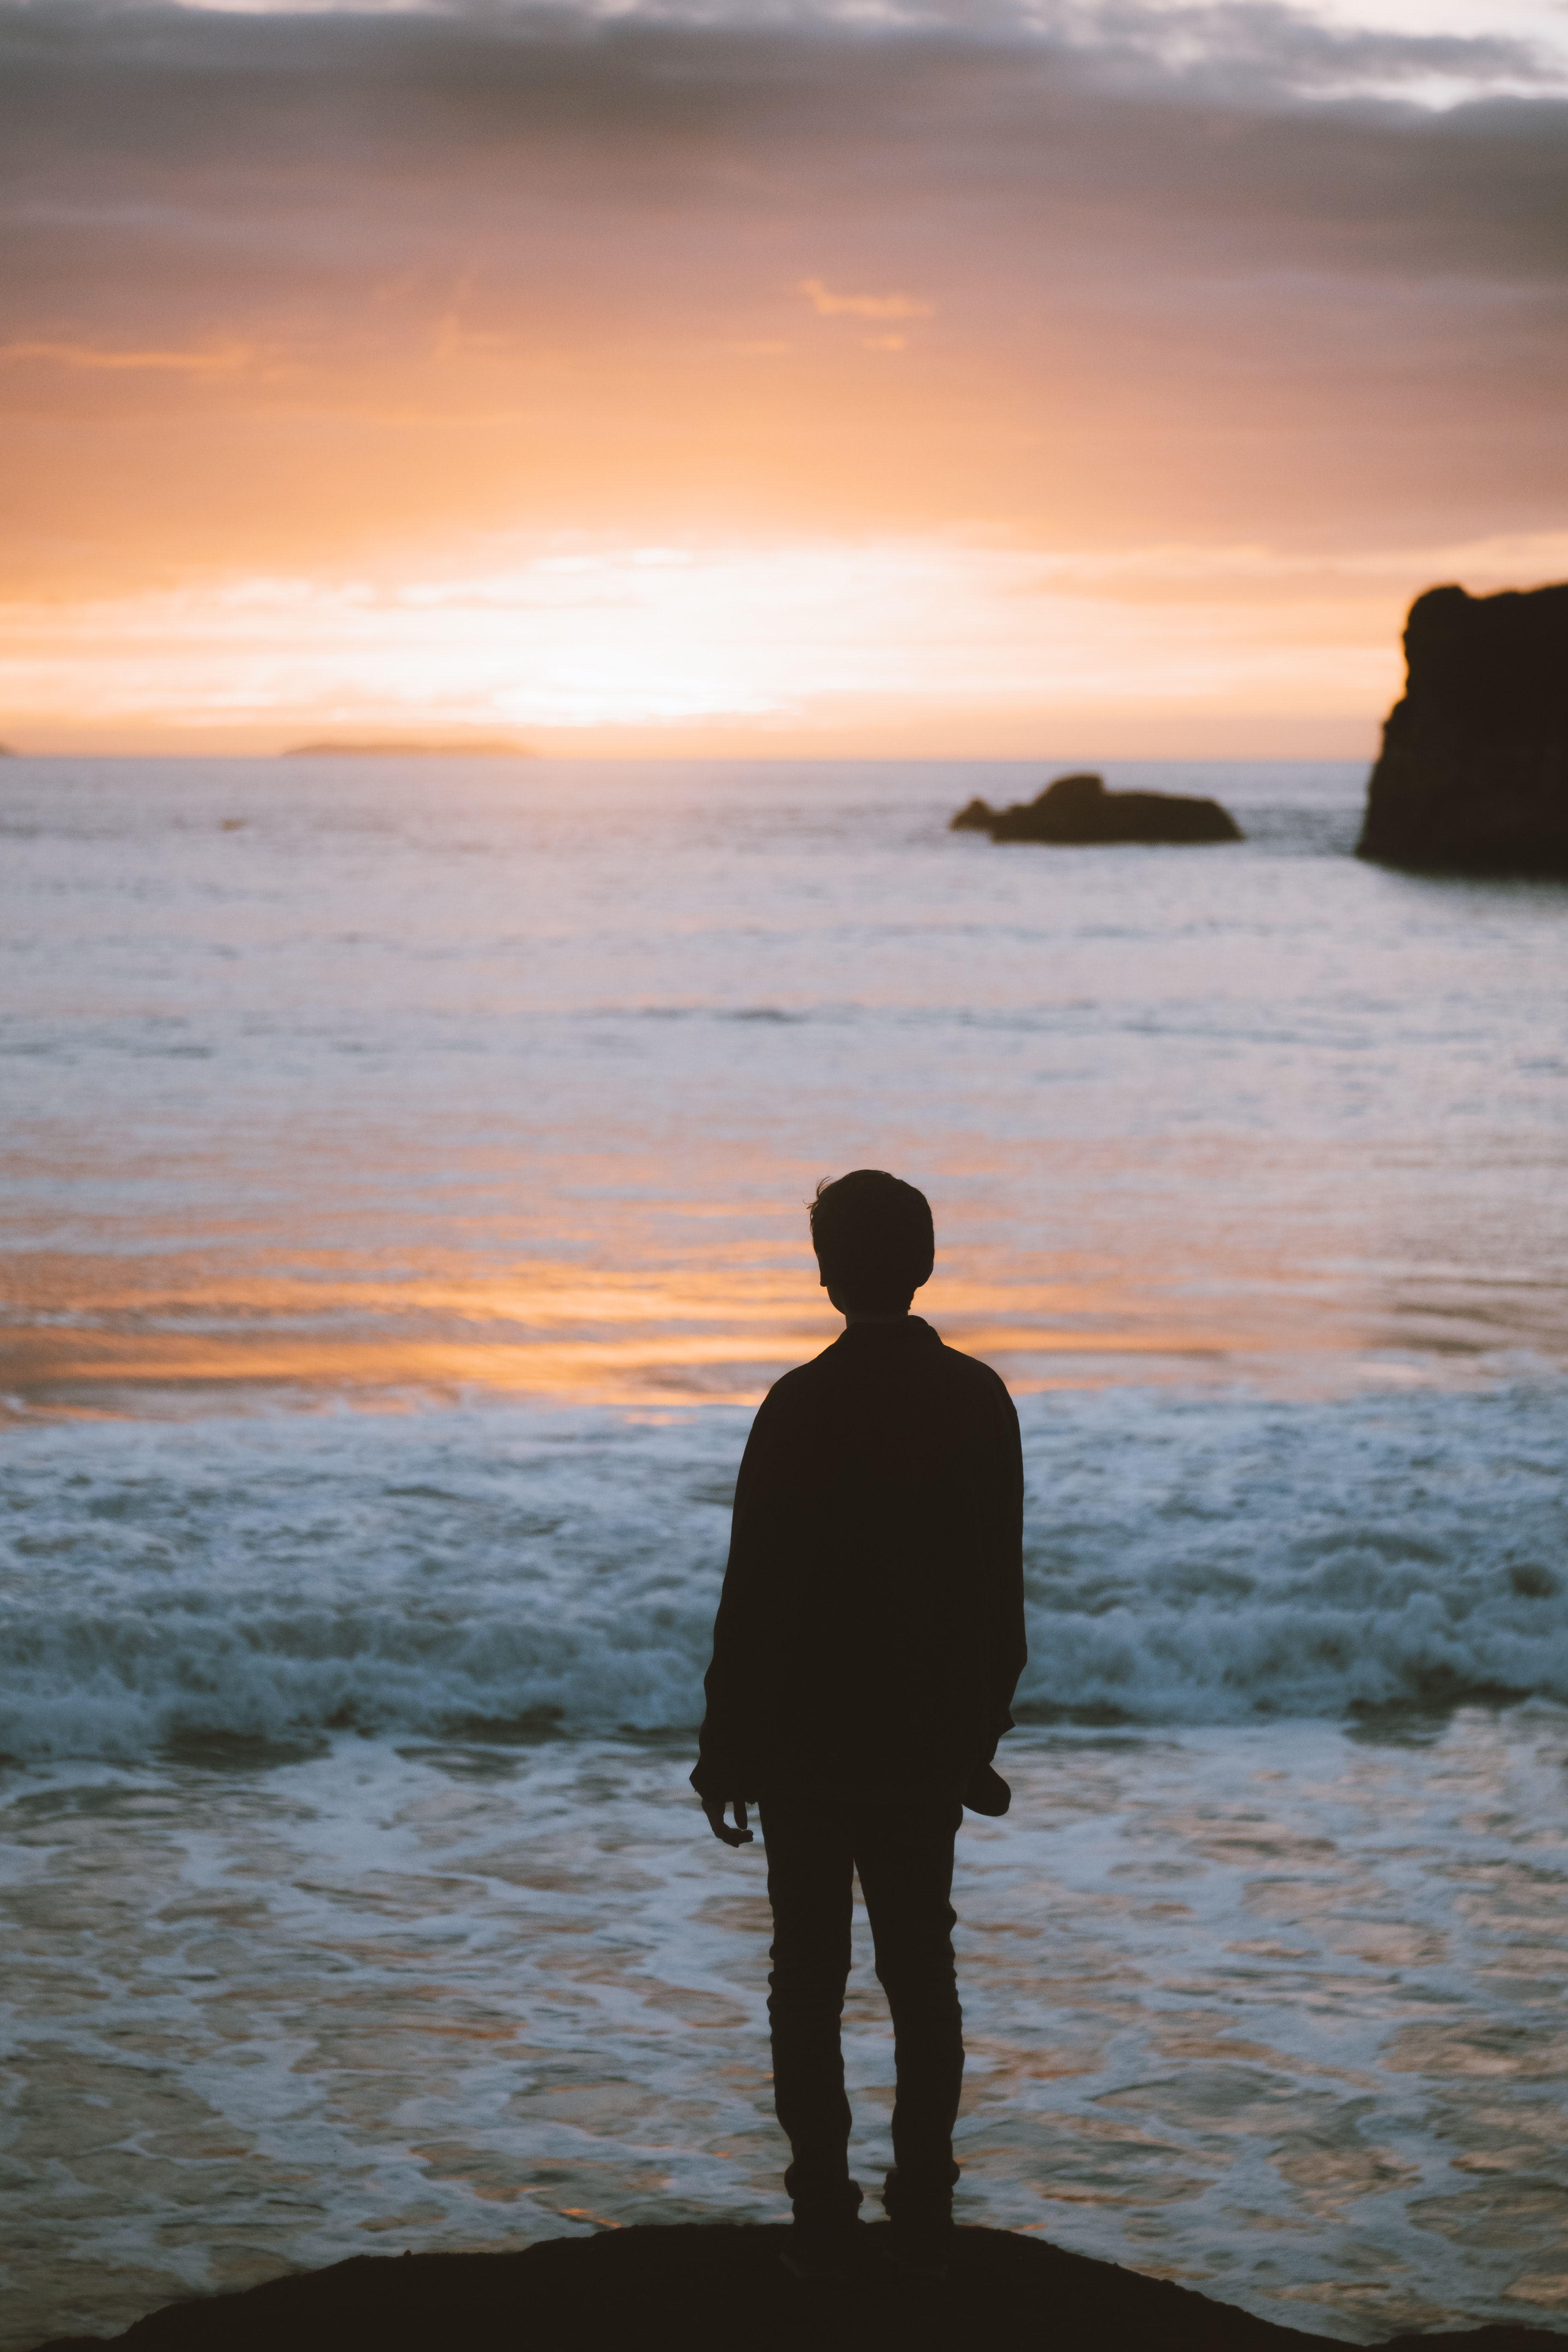
natural